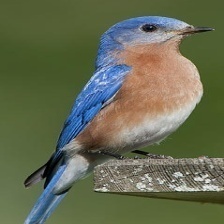
Species: EASTERN BLUEBIRD
Scientific name: SIALIA SIALIS